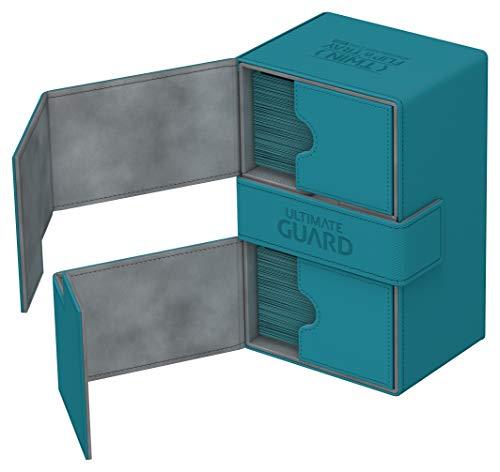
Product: Ultimate Guard Twin Flip'n'Tray 160+ XenoSkin Petrol
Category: Toys & Games | Games & Accessories | Game Accessories
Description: Innovative XenoSkin material with anti-slip texture.
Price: $34.95
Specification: ProductDimensions:3.5x6.9x4.5inches|ItemWeight:7.8ounces|ShippingWeight:7.8ounces(Viewshippingratesandpolicies)|ASIN:B01M18X80V|Itemmodelnumber:UGD010648|Manufacturerrecommendedage:4yearsandup